Yusuf Ziya Yılmaz

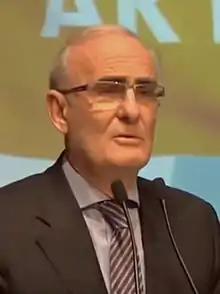
Yusuf Ziya Yılmaz in 2015

Yusuf Ziya Yılmaz (born August 28, 1951) is a Turkish engineer and politician who served as the mayor of Samsun Metropolitan Municipality between 1999 and 2018. Yılmaz succeeded Kemal Vehbi Gül, who served as mayor between 1983 and 1999. Yılmaz is remembered for his leadership during a time of significant reform and development in Metropolitan Samsun.